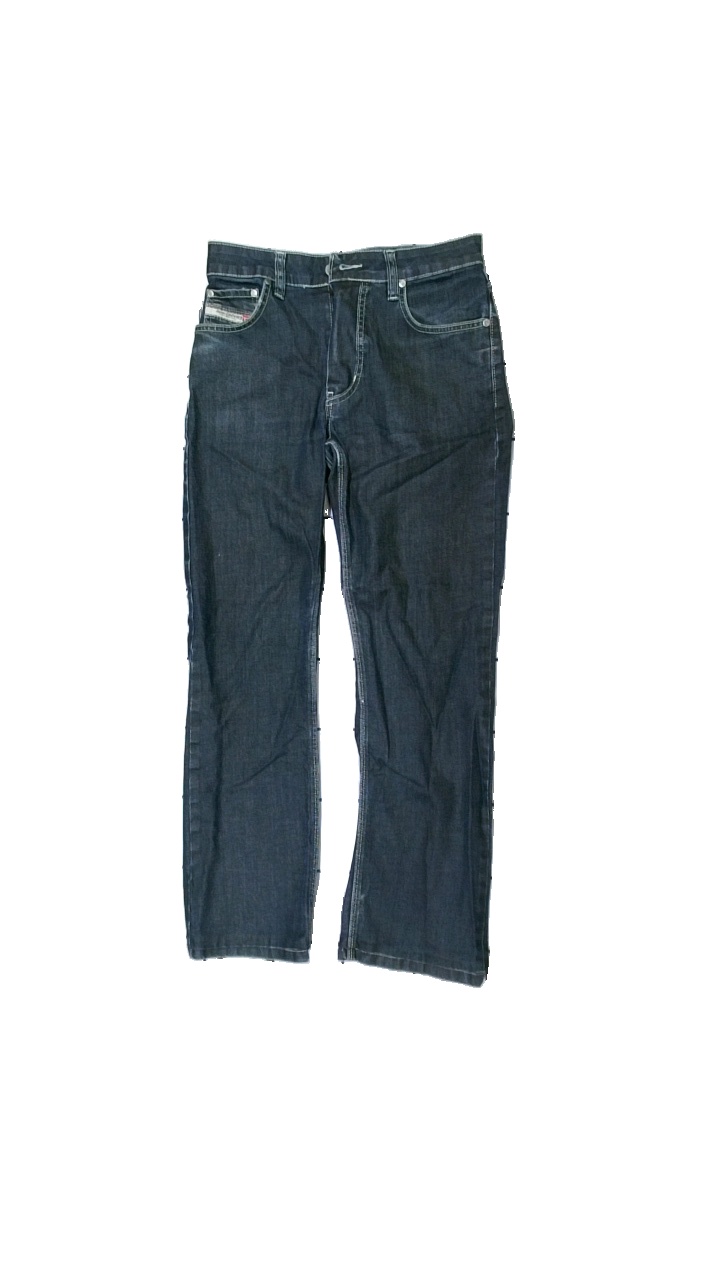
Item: Jeans (Men)
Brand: Diesel
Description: Mörkblåa jeans
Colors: Blue
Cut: Tight
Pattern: Logo print
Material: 100% bomull
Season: All
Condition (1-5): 3
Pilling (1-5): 5
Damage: slitet
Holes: Minor
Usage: Reuse
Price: <50